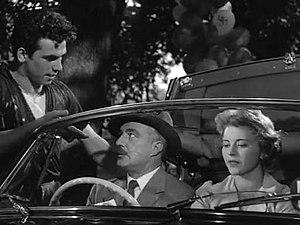
Les Amants de Villa Borghese est un film franco-italien réalisé par Gianni Franciolini, sorti en Italie en 1953.